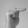
ASL letter: T